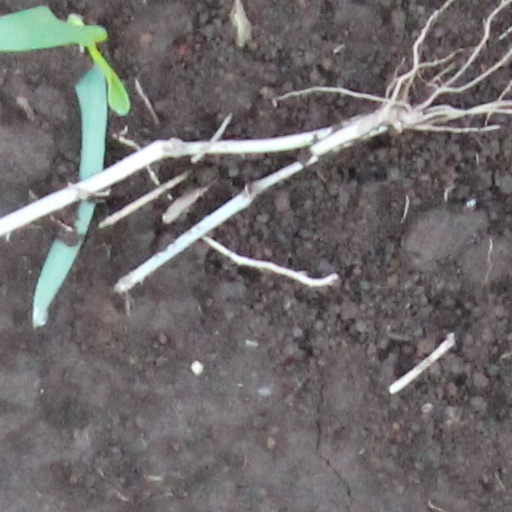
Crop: wheat